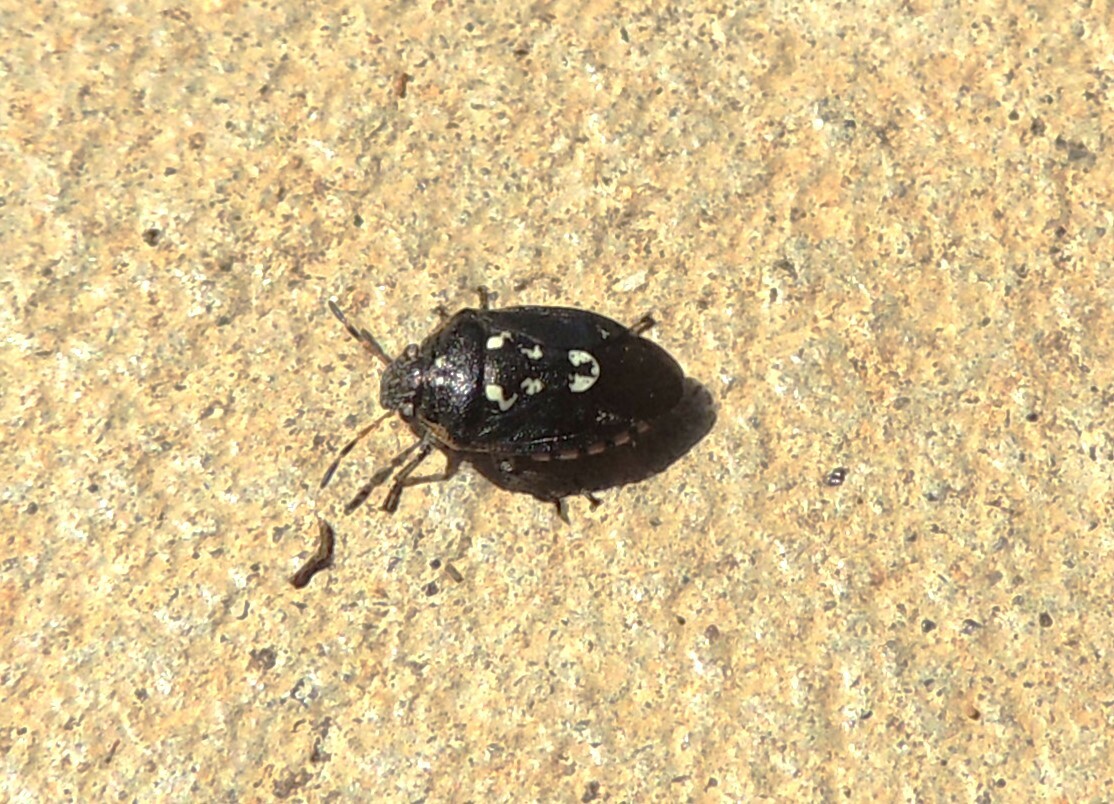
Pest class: stink_bug